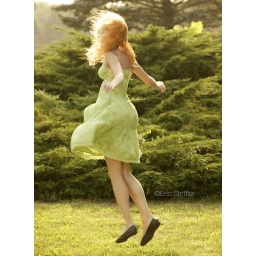
dancing girl in the spring time sun on grass by juniper bushes. photo by Eric Striffler